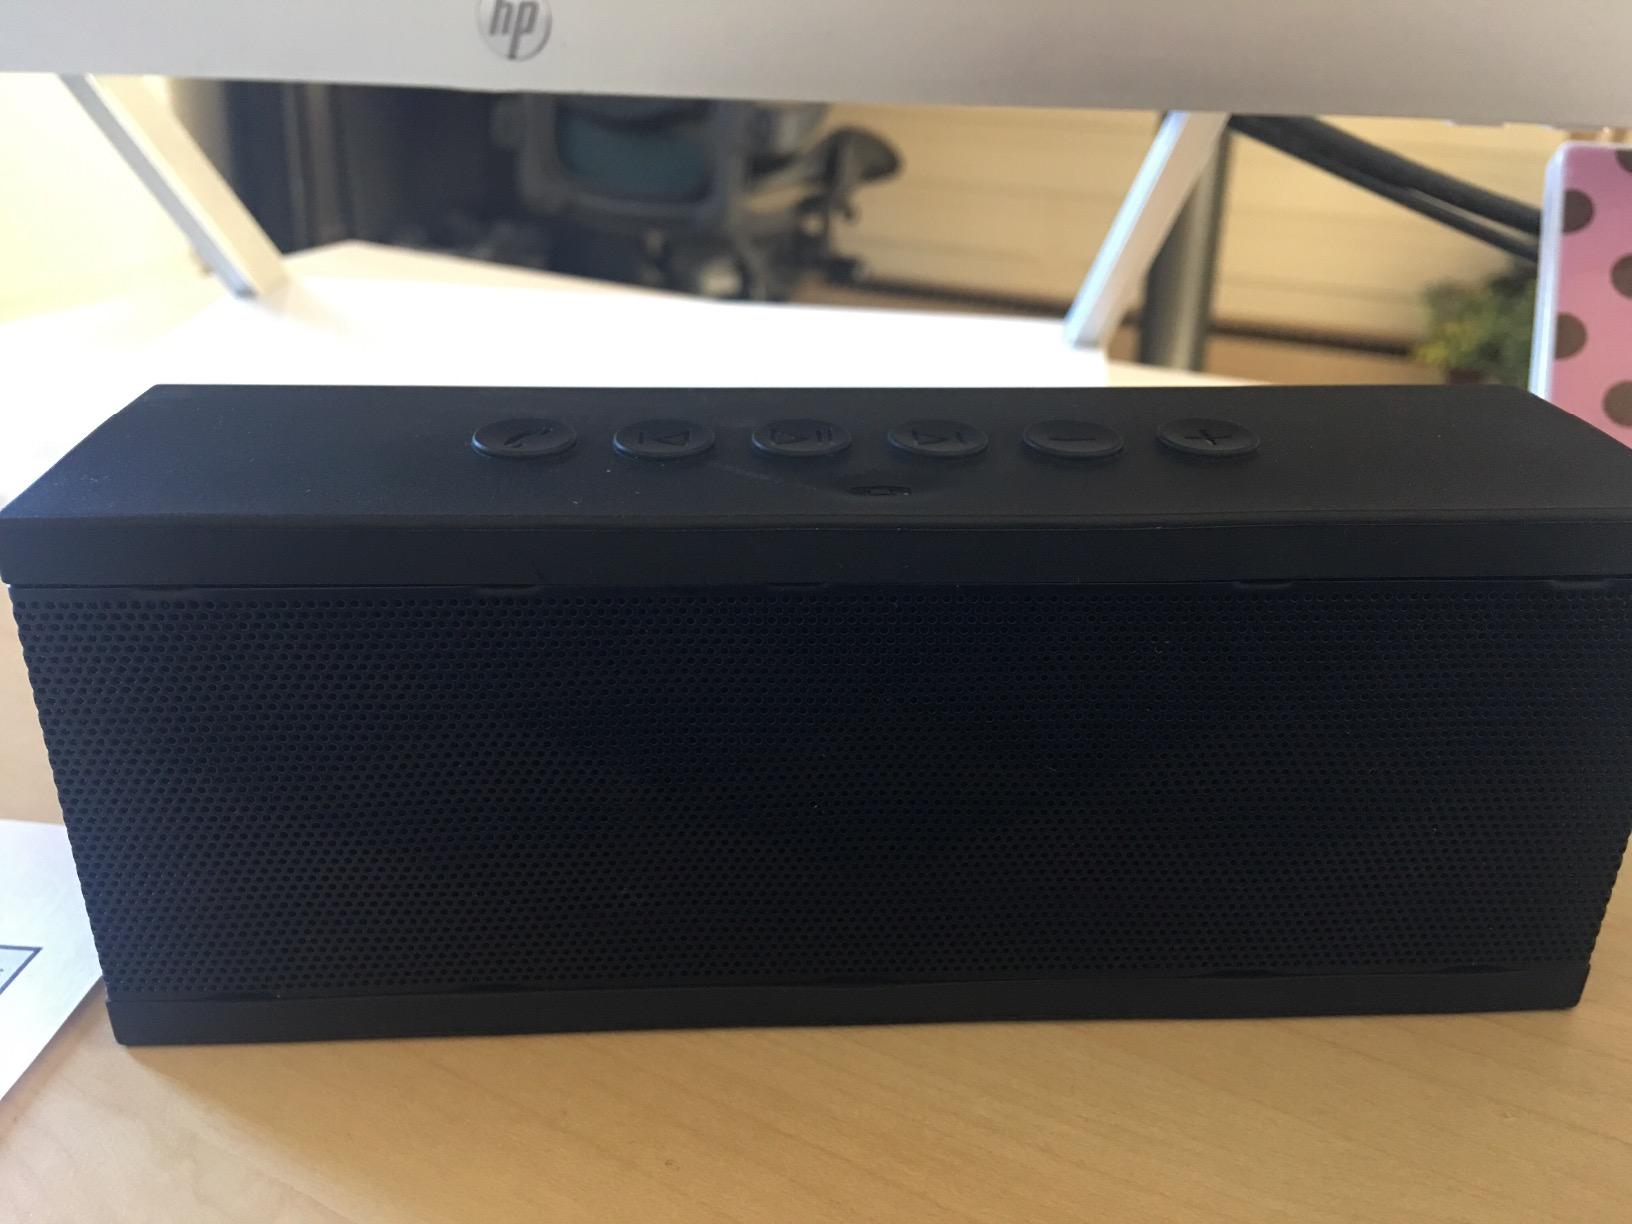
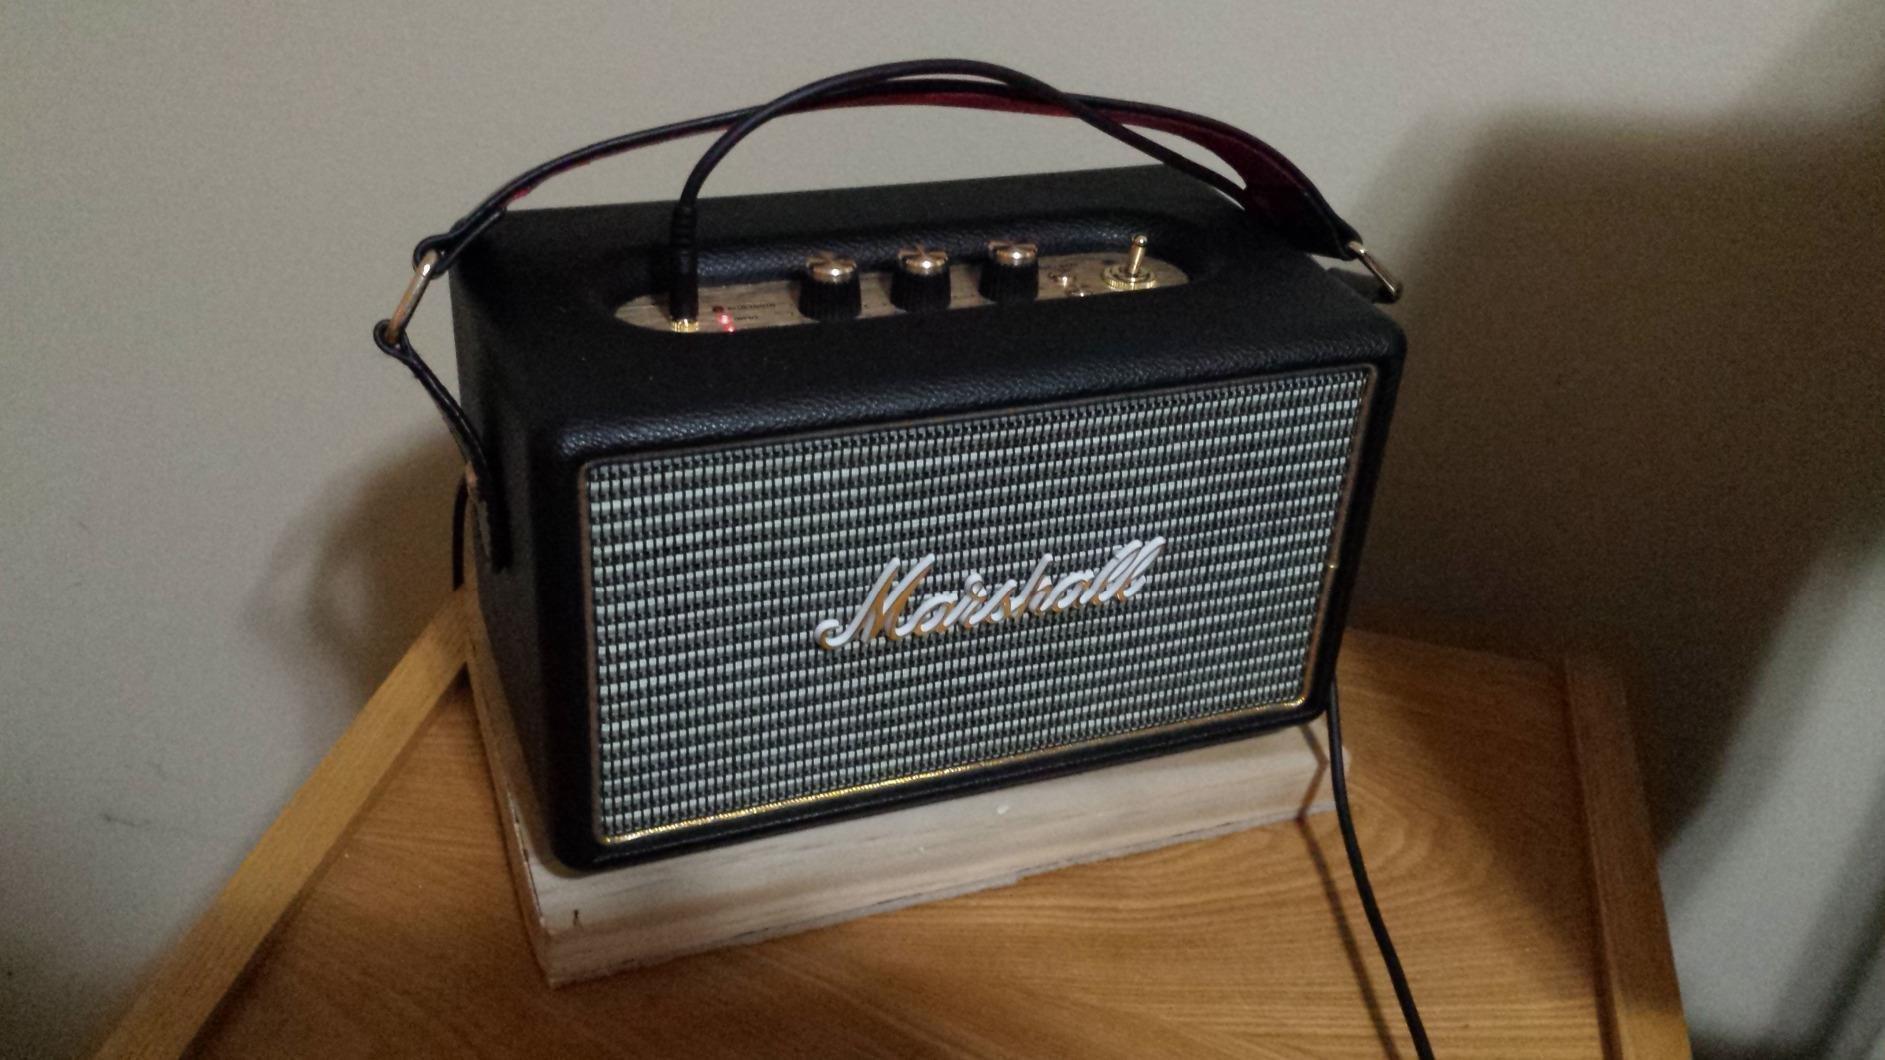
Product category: speaker
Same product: no